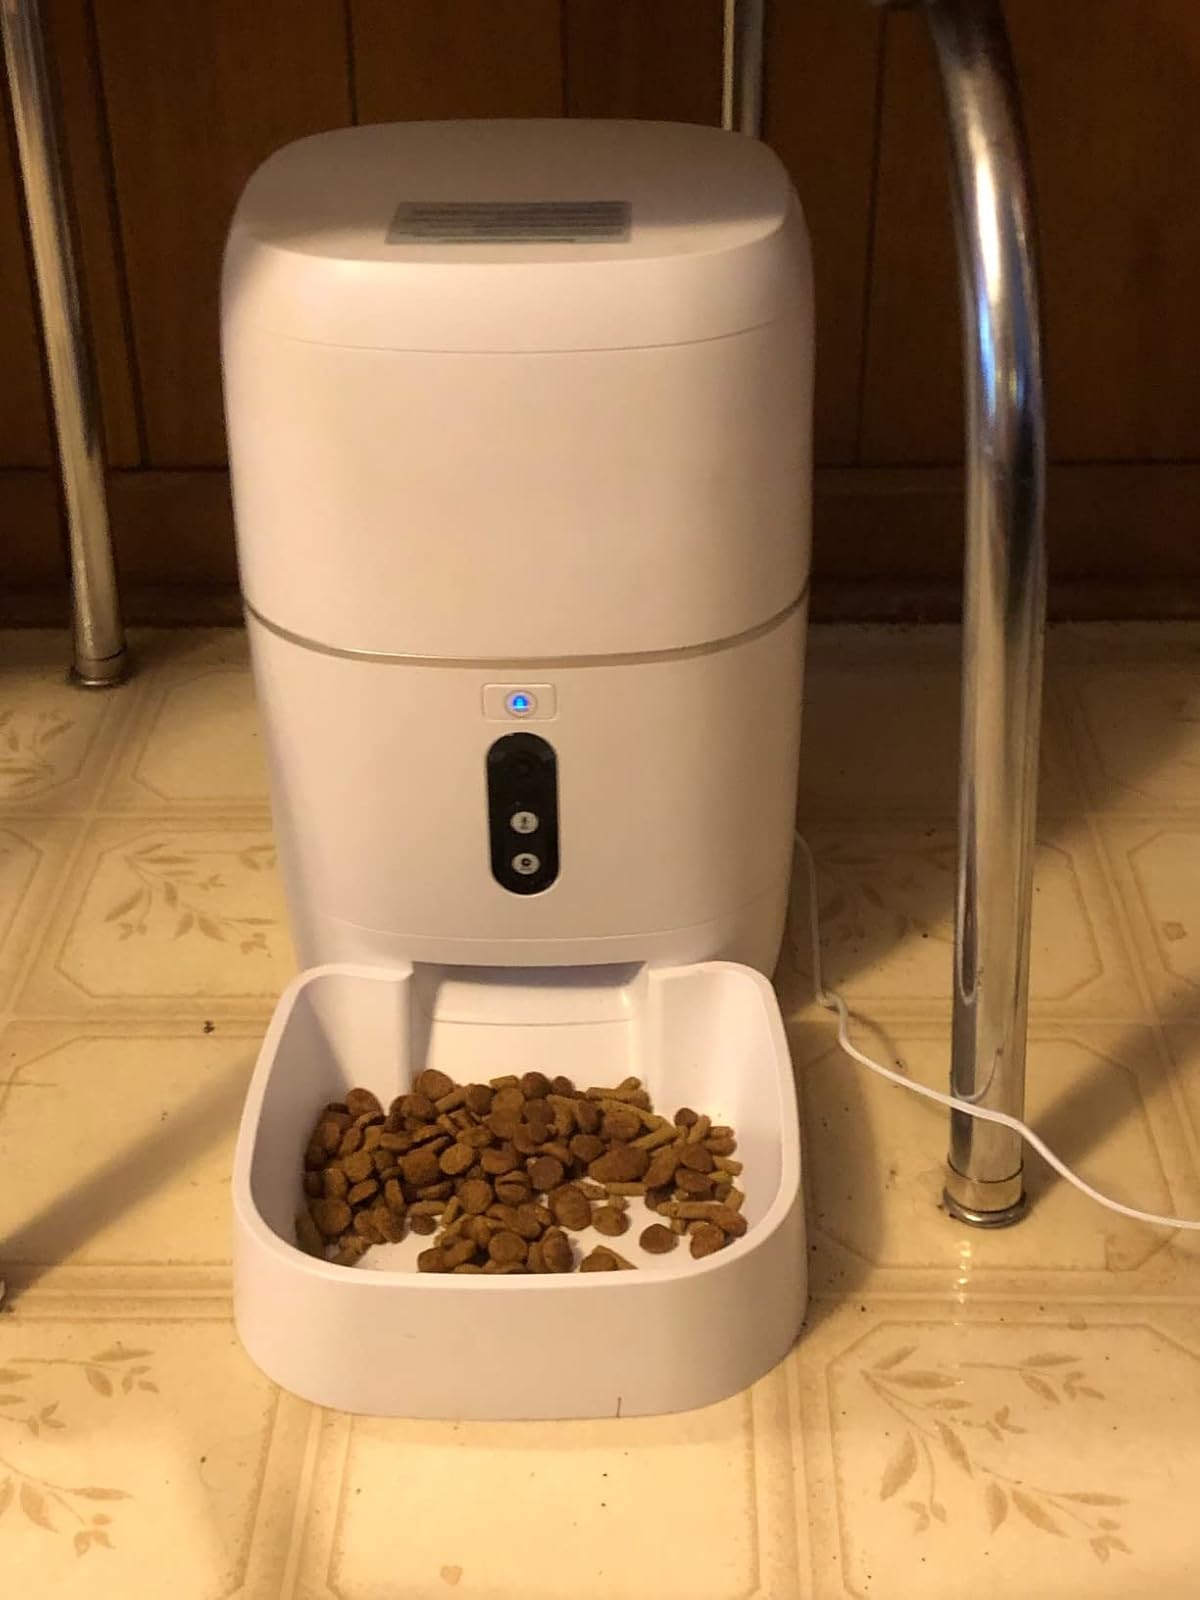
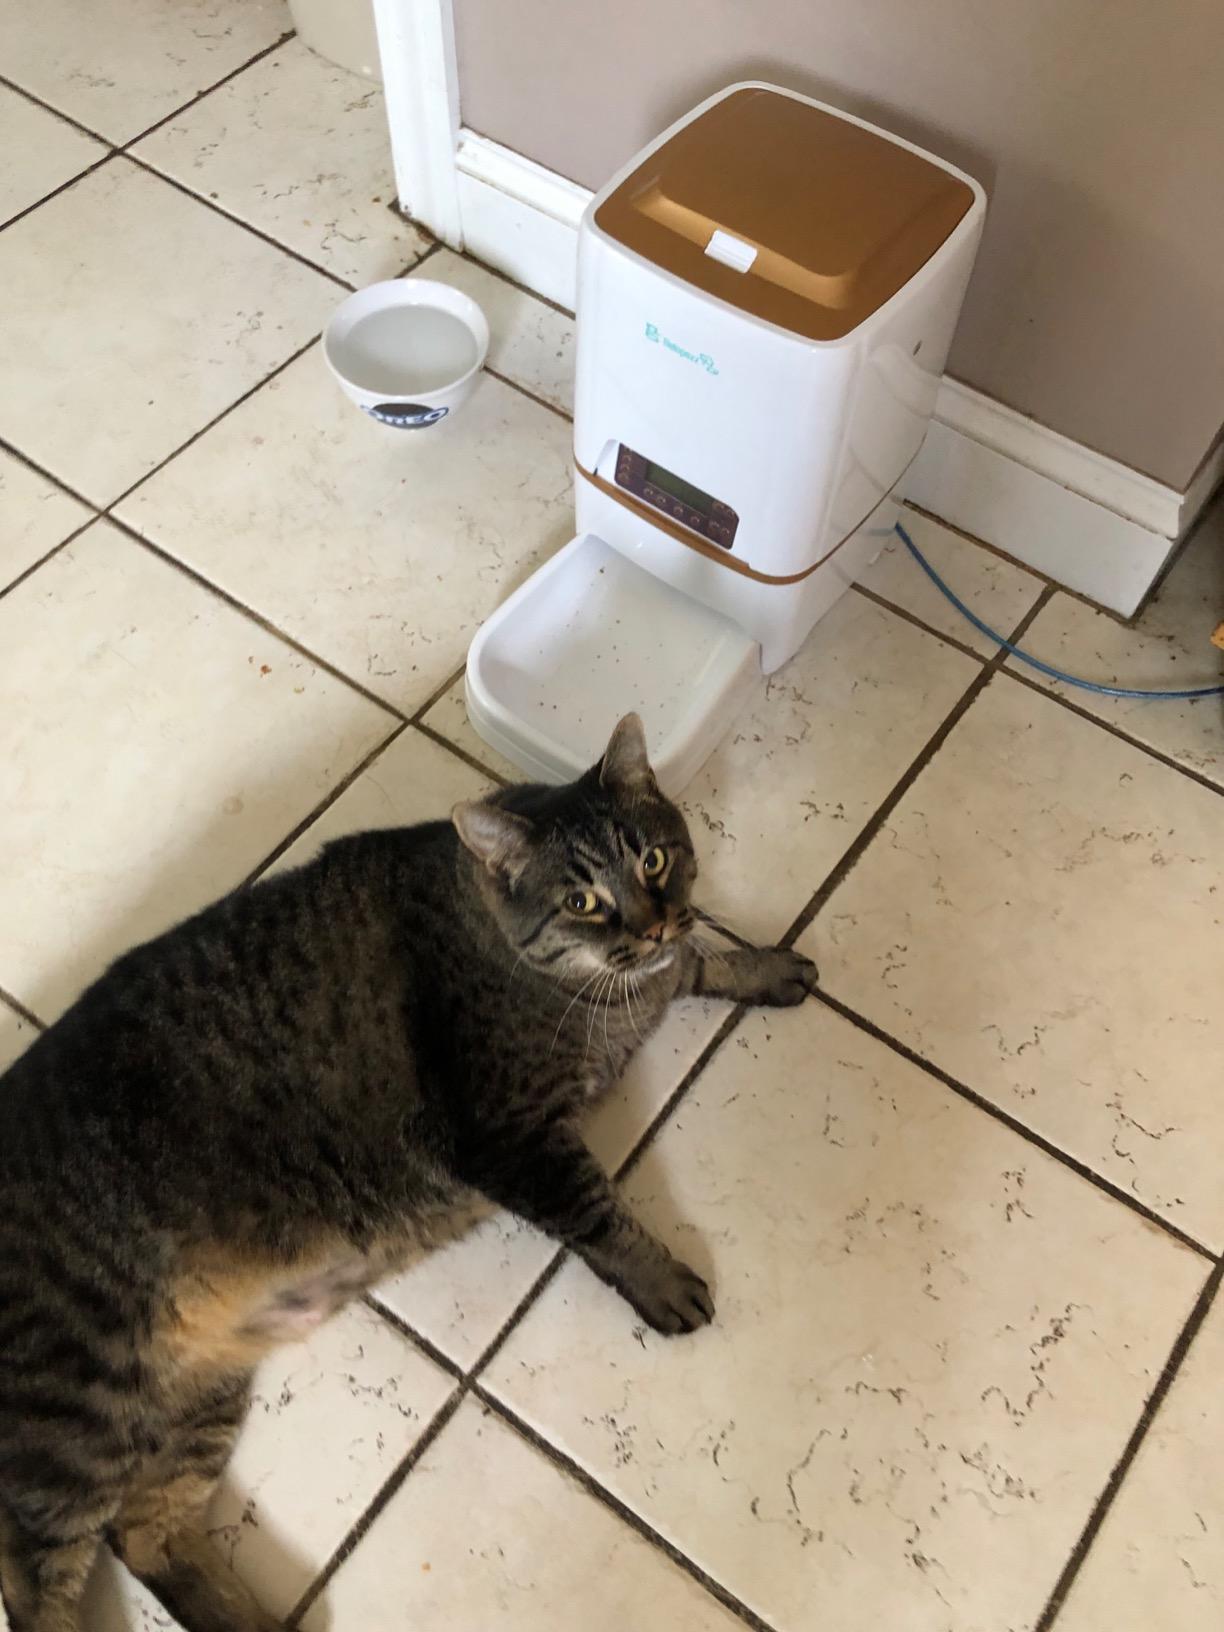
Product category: items_feeder
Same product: no